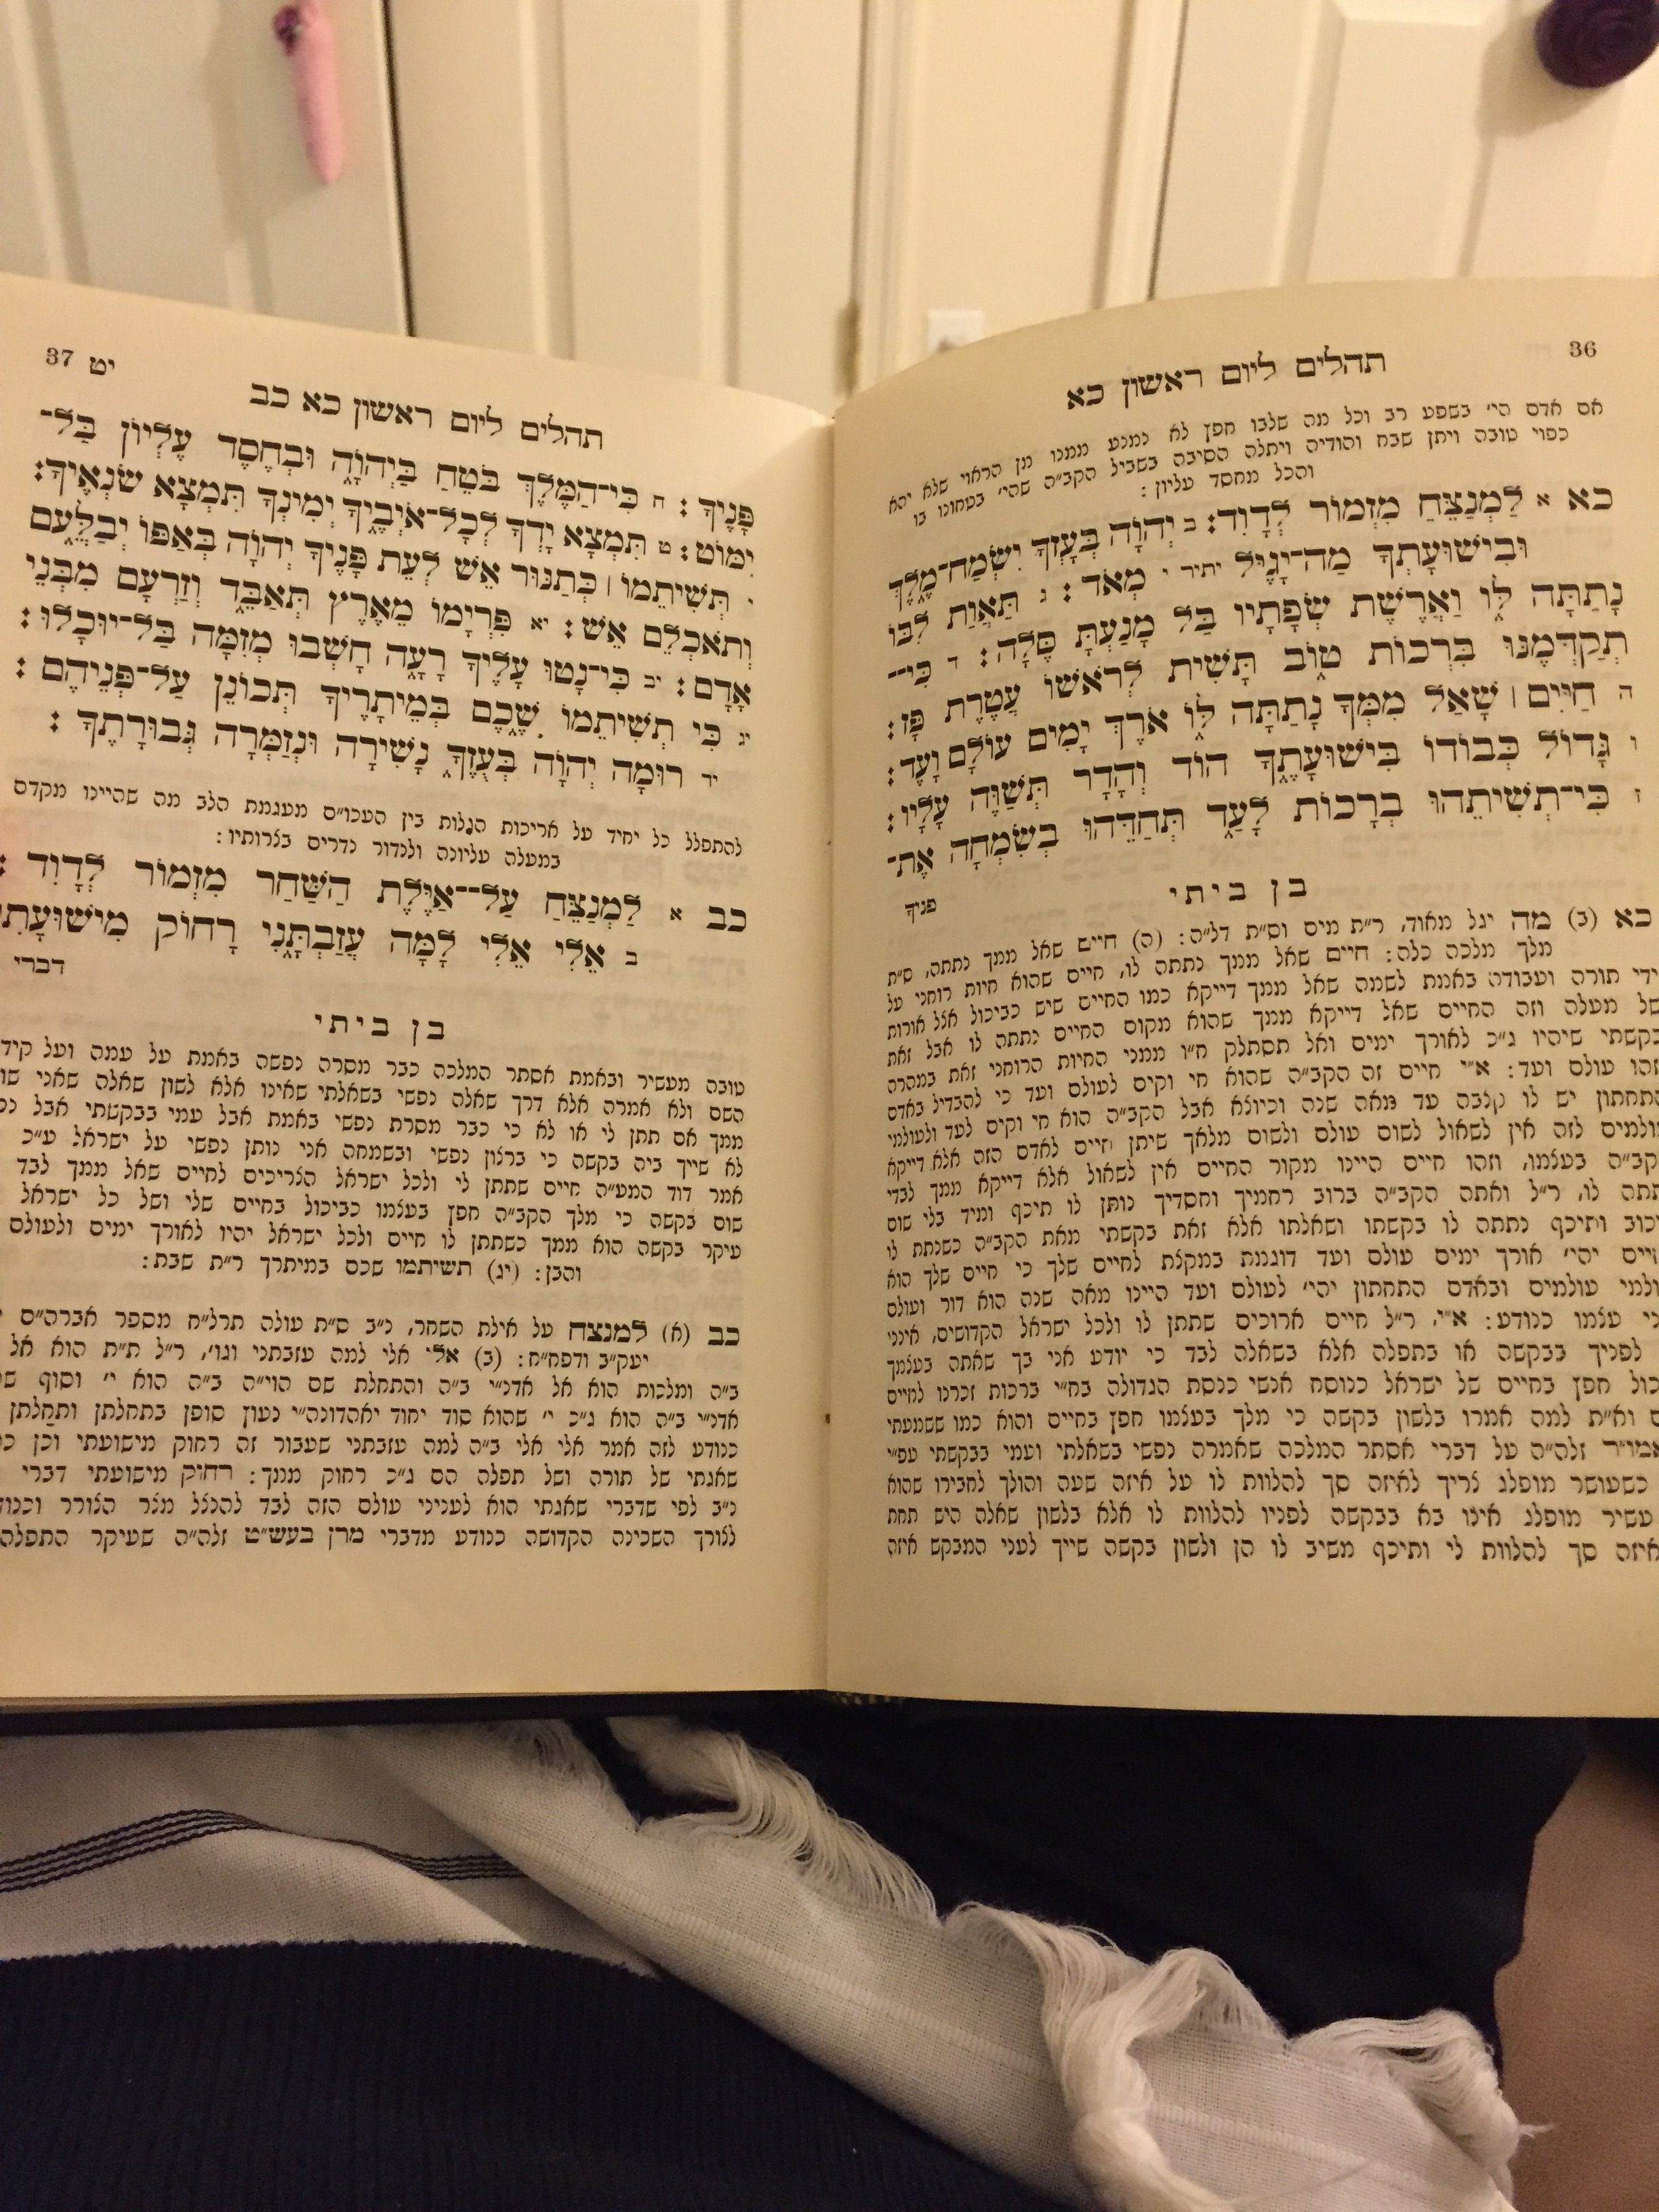
writing, book, art, text, handwriting, calligraphy, document